Tandy Corporation

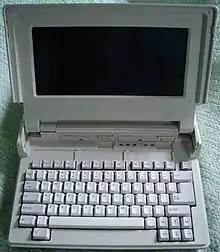
A Tandy laptop computer, the 1400LT (1987)

In 1984, a sell-side analyst stated that Tandy had an "impressive product line, magnificent distribution capability, control of the whole process from manufacturing through distribution, and a reasonably nimble management that is willing to move with the product cycle". Roach described his company as "basically a distribution system for high technology products", with 500 Radio Shack Computer Centers and 800 to 900 "Plus" stores, Radio Shack locations with a large computer section. By then computers were 35% of Radio Shack sales; the Model 100 was the world's best-selling notebook computer, while Tandy was the leading Unix vendor by volume, selling almost 40,000 units of the 68000-based, multiuser Tandy Model 16 with Xenix,